Harsiese B

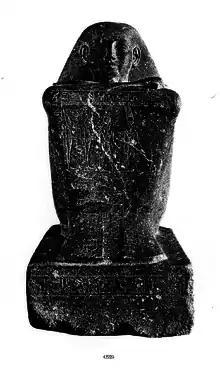
Statue CG 42225 mentioning Harsiese B

Harsiese B was a High Priest of Amun in 874 BC. Earlier Egyptologists assumed he was both the High Priest of Amun (HPA) and son of the High Priest Shoshenq C, who may have become a king at Thebes. However, recent research by shows that all the monuments of the first (King) Harsiese A demonstrate that he was never Theban High Priest of Amun in his own right, merely a regular Priest of Amun. While the earlier Harsiese was certainly a king at Thebes, he is clearly a different person from the later Harsiese, Harsiese B, who is attested as a High Priest of Amun. Jansen-Winkeln further shows that Harsiese A's son, [...du], was only an ordinary Priest of Amun.